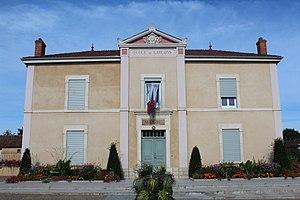
Mairie de la commune de Crottet.